The Story of Lucretia (Botticelli)

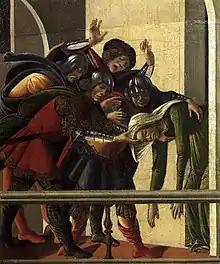
Right-hand scene. While her husband is away, the virtuous Lucretia is raped by Sextus Tarquinius, the king's son. After summoning her husband and others she reveals all and stabs herself.

The picture is a syncretion of scenes from different legendary themes in different time periods that Botticelli considered related. The topic is revolt against tyranny, a popular one in the volatile Italian republics. The main scene is given center foreground. It is the beginning of the revolution that created the Roman Republic. The legend is that Lucretia, a noblewoman, was raped by Sextus Tarquinius, the son of the last king of Rome. As a result, Lucius Junius Brutus took an oath to expel the Tarquinii from Rome and never to allow anyone else to reign. In the centre of the picture Lucretia's corpse is on public display as a heroine. Brutus stands over her exhorting the populace to revolt and recruiting a revolutionary army of young men. There is much sword-waving. The dagger with which Lucretia killed herself is in evidence protruding from her breast. The statue at the top of the column behind Brutus in the foreground is David and Goliath's head, which is not very suitable for vengeance, but does fit the political situation. David and Goliath were a symbol of revolt against tyranny in the Republic of Florence. Lucretia had called for vengeance, but Brutus had called for the ouster of monarchy, and the purpose of the assembly was to implement it.